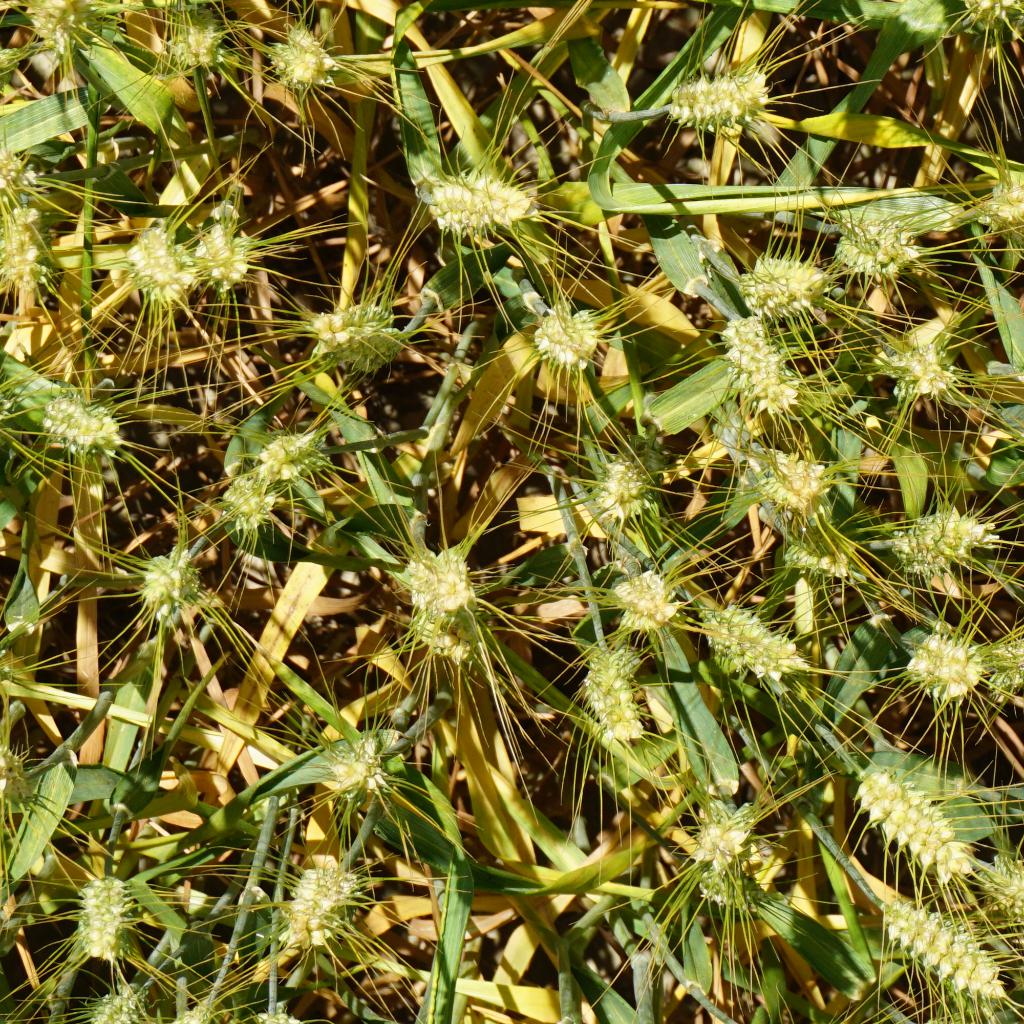
Country: France
Location: Gréoux
Wheat development stage: Filling - Ripening